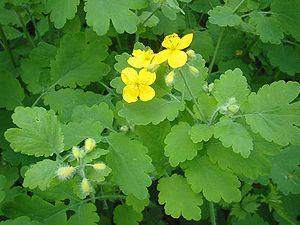
La famille des Papaveraceae regroupe des plantes dicotylédones ; elle est universellement reconnue par les taxonomistes. Ses représentants les plus connus sont les pavots. C'est une famille cosmopolite, répandue sous les climats tempérés et subtropicaux.